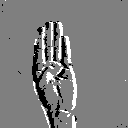
ASL letter: b